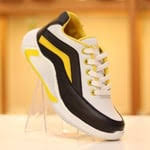
Label: Sneaker